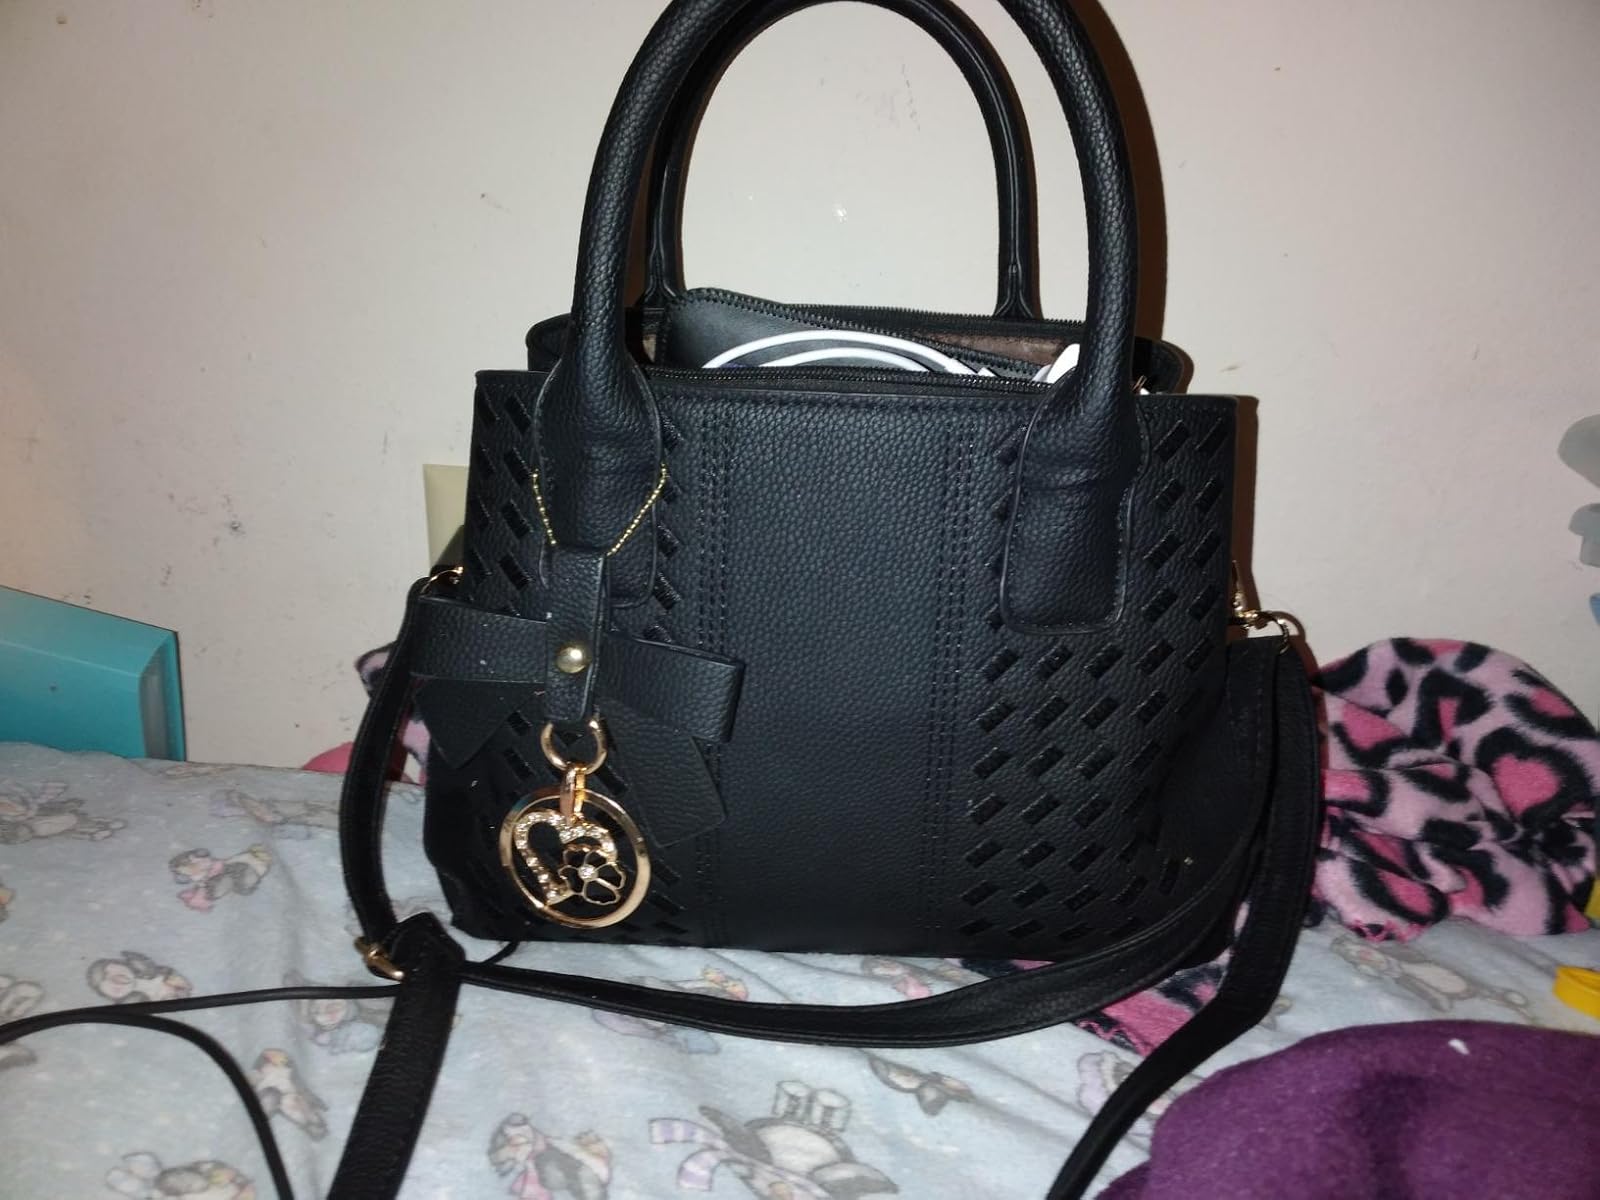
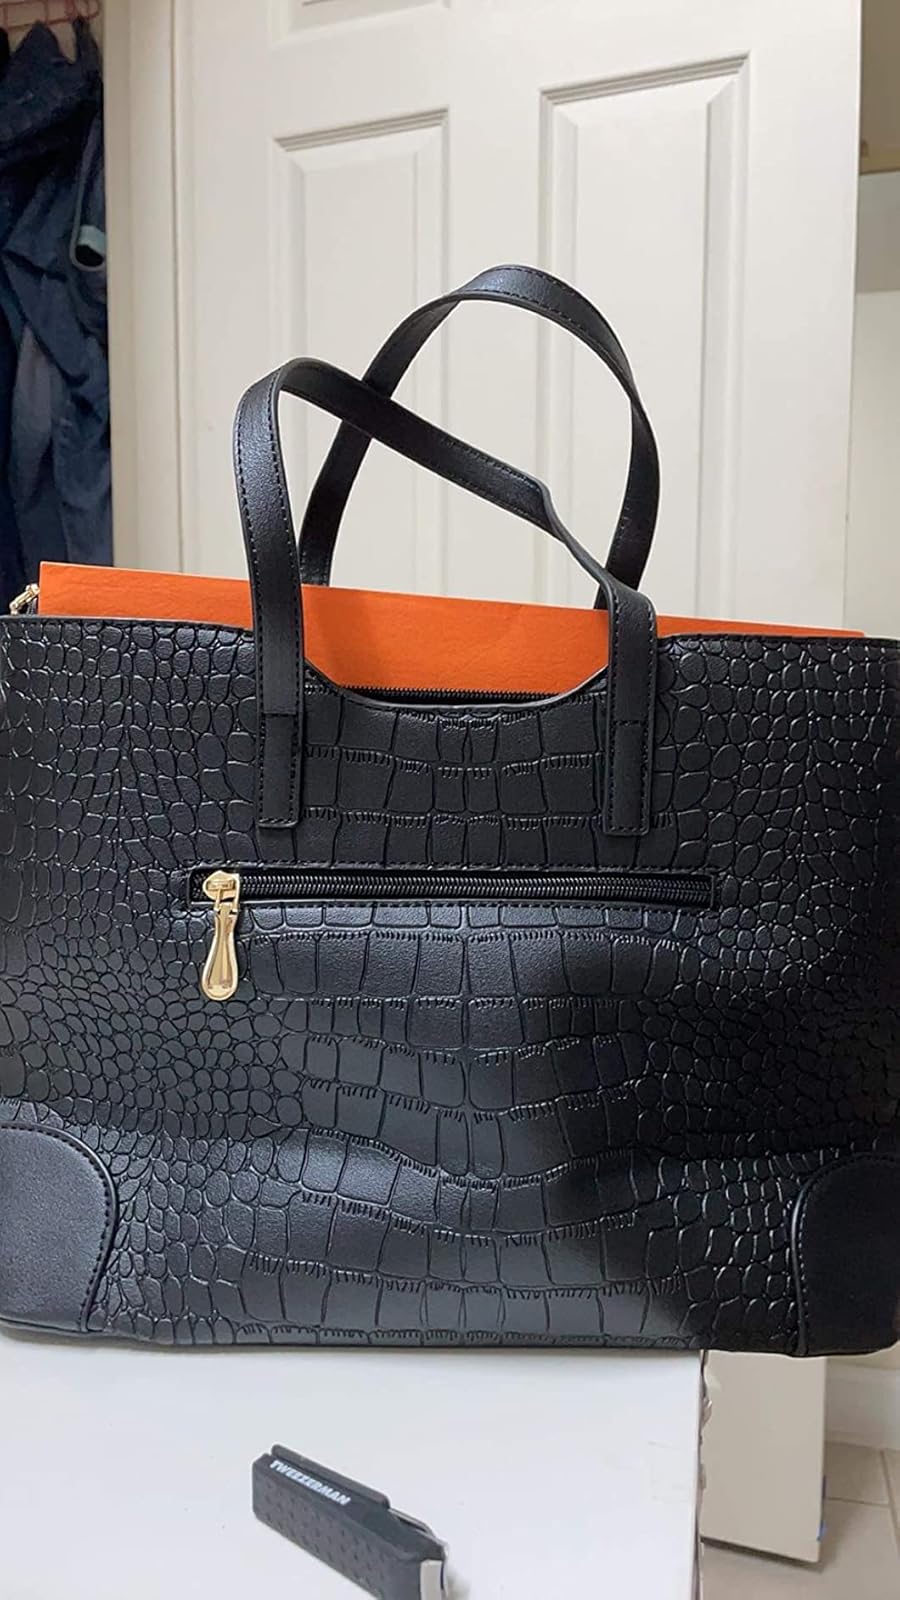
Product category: accessories_handbag
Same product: no